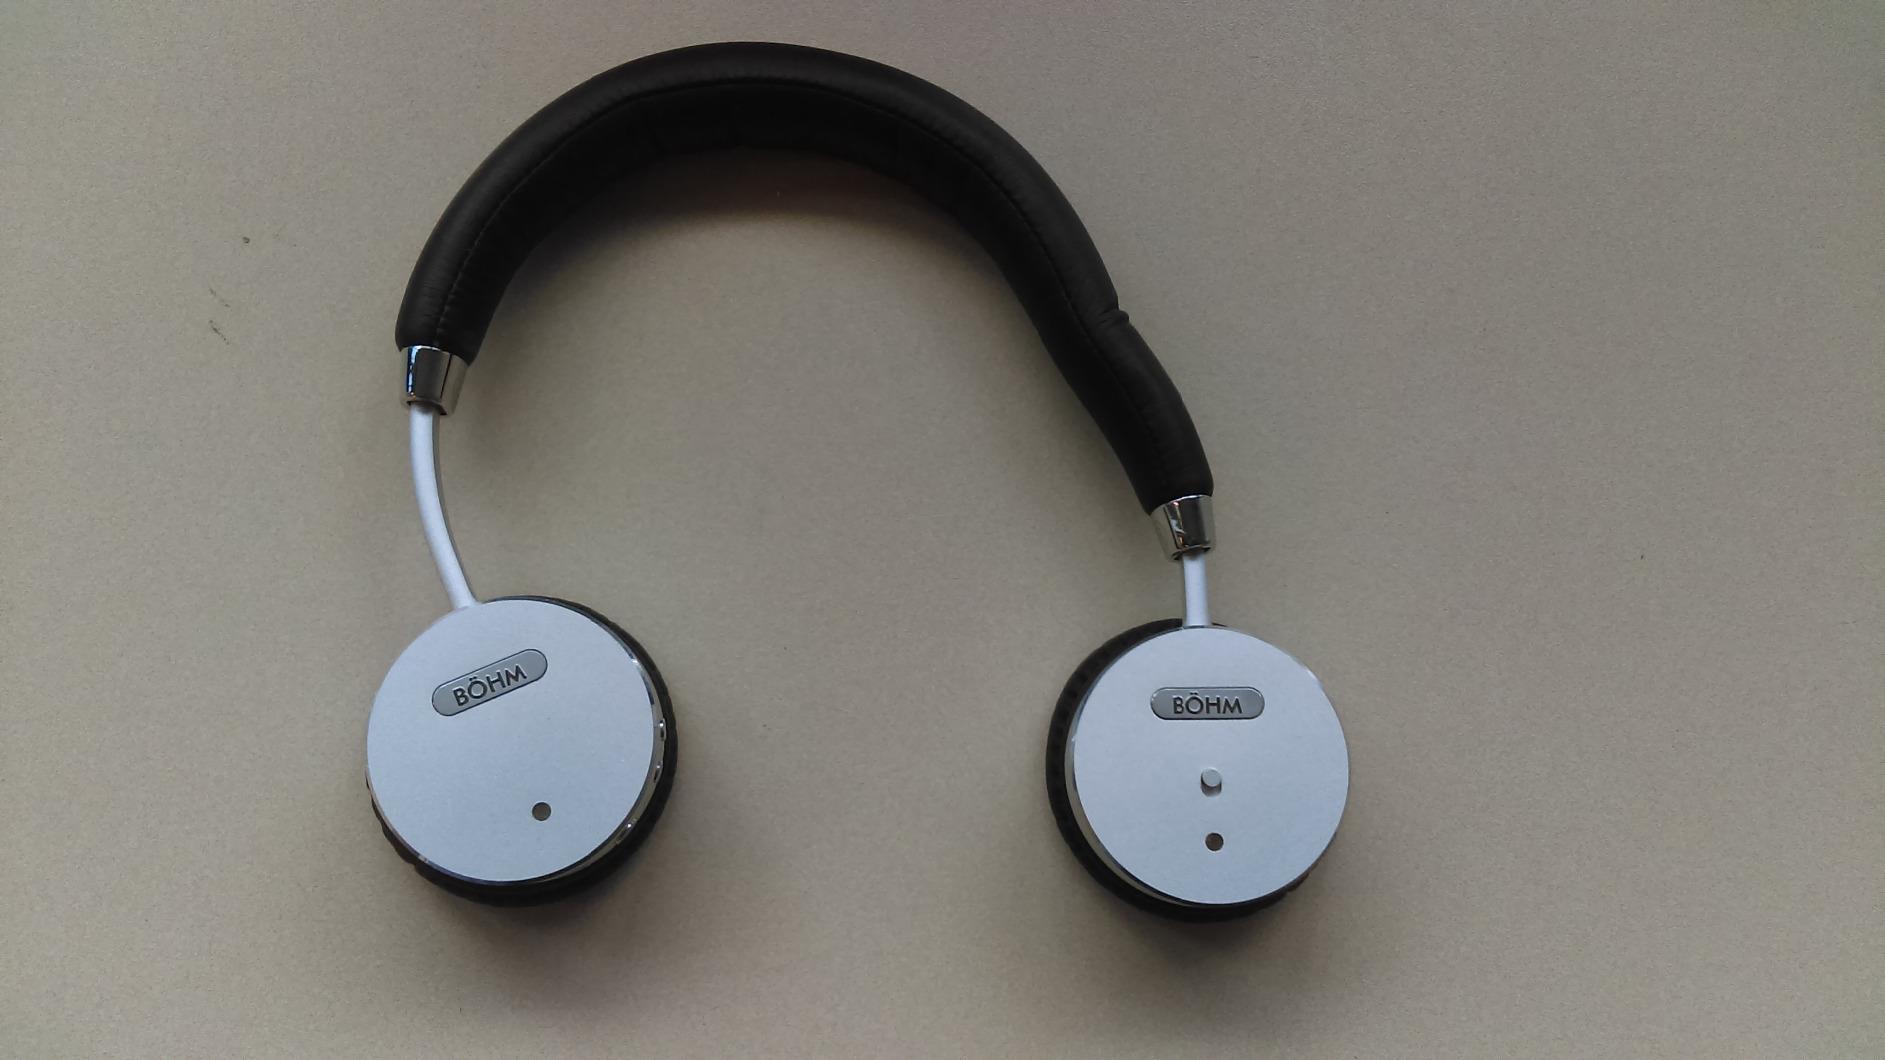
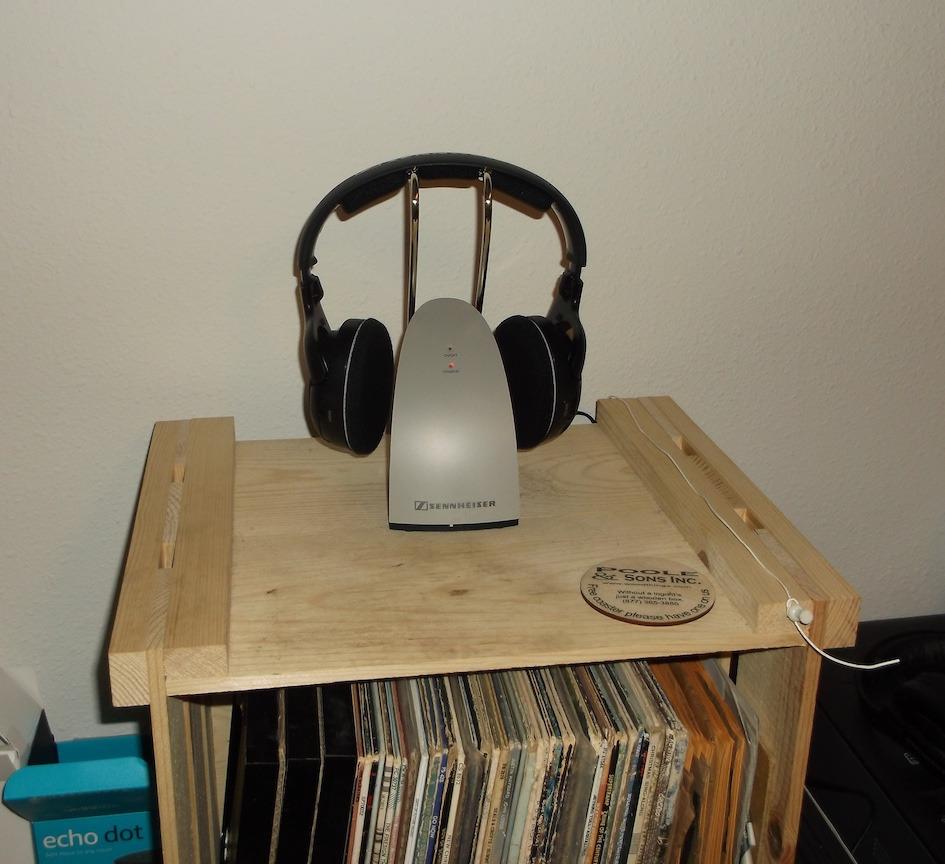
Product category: headphones
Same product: no